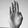
ASL letter: B